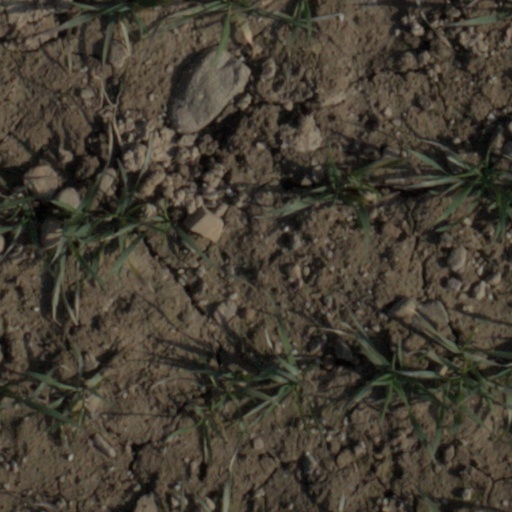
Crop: wheat